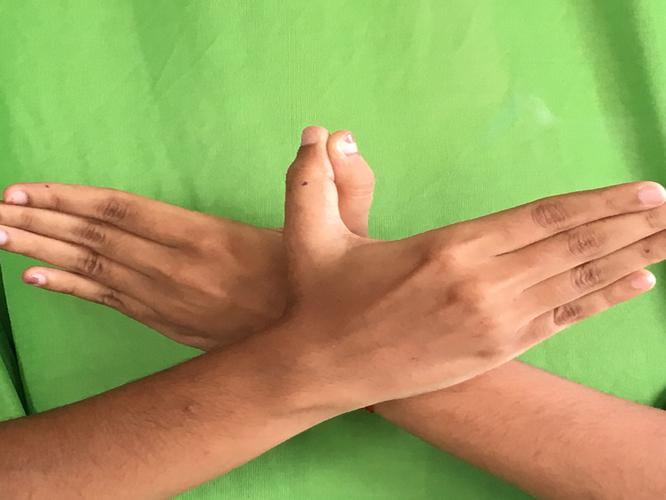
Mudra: Garuda
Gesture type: double_hand